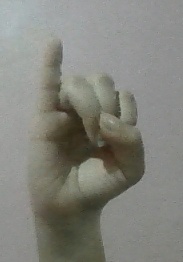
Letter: meem